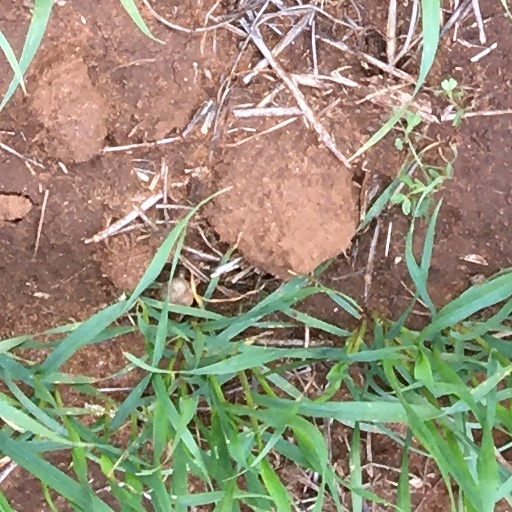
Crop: wheat